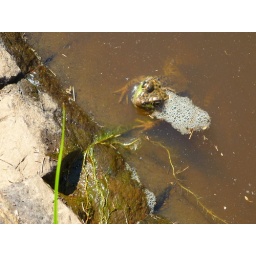
cute froggy in the rock face pools